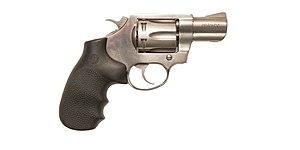
Le revolber de poche Colt Mag Carry est une version du Colt Detective Special chambré en .357 Magnum. Il fut produit à la fin des années 1990|.